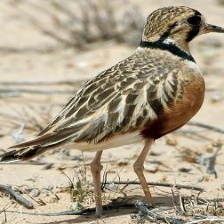
Species: INLAND DOTTEREL
Scientific name: CHARADRIUS AUSTRALIS